Robert Ugrina

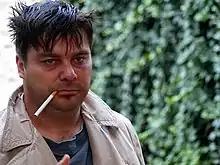

Robert Ugrina (born 1974 in Zagreb) is a Croatian actor and comedian.